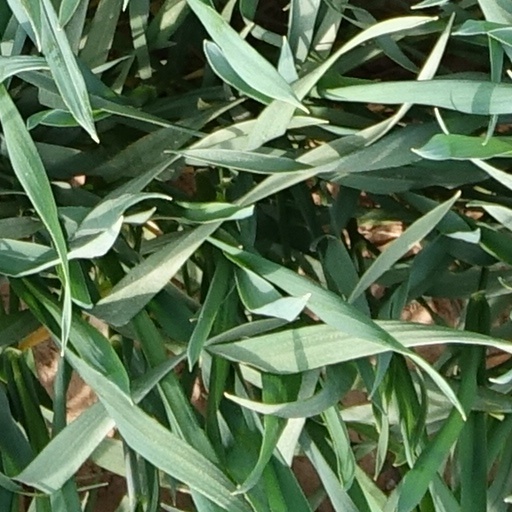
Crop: wheat